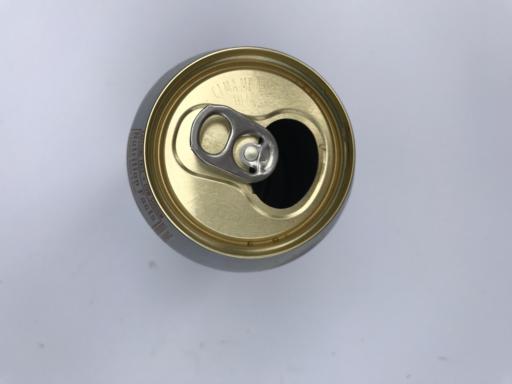
Waste category: metal